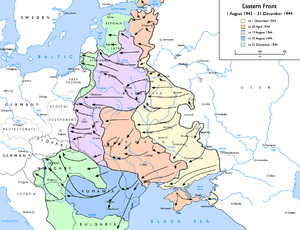
L'offensive Leningrad-Novgorod est une opération stratégique de la seconde guerre mondiale, lancée par l’Armée rouge le 14 janvier 1944 : elle consiste à attaquer le Groupe d'armées Nord allemand par les fronts de Volkhov et de Leningrad, ainsi qu'une partie du 2ᵉ front balte, afin de mettre un terme au siège de Leningrad. En l'espace de deux semaines, l’Armée Rouge reprend le contrôle de la ligne Moscou–Leningrad, et le 26 janvier 1944 Joseph Staline proclame la fin du siège de Leningrad, et l'expulsion des armées allemandes de tout l’oblast de Léningrad. La fin du blocus de 900 jours est célébrée à Leningrad le jour même par une salve tirée par 324 canons. L’offensive stratégique s'achèvera un mois plus tard, le 1ᵉʳ mars. L’état-major soviétique ordonne ensuite à l'armée de Leningrad de poursuivre l'ennemi en traversant la Narva. Le deuxième front balte est chargé de tenir les territoires reconquis sur le 16ᵉ corps d'armée allemand.
La poche de Courlande désigne l'encerclement par l'Armée rouge des forces de l'Axe dans la péninsule de Courlande, à l'ouest de la Lettonie, durant la dernière année de la Seconde Guerre mondiale.
Une proposition de fusion est en cours entre Grande Guerre patriotique et Front de l'Est (Seconde Guerre mondiale).
Pendant la Seconde Guerre mondiale, la Lituanie a été occupée par l'Union soviétique, l'Allemagne nazie, puis de nouveau l'Union soviétique en 1944. La résistance durant cette période a pris plusieurs formes. Une partie importante de la résistance s'est formée par les forces polonaises et soviétiques, dont certaines se sont battues avec des collaborateurs lituaniens. Cet article présente un résumé des organisations, personnes et actions impliquées.
L’offensive Lublin-Brest fait partie de la troisième phase de l'opération Bagration, offensive stratégique des l'Armée soviétique pour éradiquer les forces de la Wehrmacht du centre-Est de la Pologne. L'offensive fut exécutée par le premier front biélorusse et prit place en juillet 1944. Elle opposa le Groupe d'armées Nord Ukraine et Groupe d'armées Centre.
L’offensive Dniepr-Carpates est une offensive stratégique menée du 24 décembre 1943 au 14 avril 1944 par les 1ᵉʳ, 2ᵉ, 3ᵉ et 4ᵉ fronts d'Ukraine et le 1ᵉʳ front de Bielorussie contre le groupe d'armées Sud, dans le but de reprendre les territoires d'Ukraine et de Moldavie occupés par les forces de l'Axe. Cette opération amène l'Armée rouge aux portes de la Roumanie et de la Pologne, détruisant 18 divisions allemandes et roumaines et en réduisant 68 autres à moins de la moitié de leur effectif.
La campagne de Crimée, pendant la Seconde Guerre mondiale, est une campagne militaire des Allemands et des Roumains pour s'emparer de la presqu'île de Crimée détenue par les Soviétiques, qui se déroula du 24 septembre 1941 au 4 juillet 1942, date à laquelle la Crimée est entièrement aux mains des Allemands et de leurs alliés.
Les opérations militaires soviétiques pendant la Seconde Guerre mondiale ont été menées par l'Armée rouge, c'est-à-dire les forces armées de l'Union des républiques socialistes soviétiques, pendant la Seconde Guerre mondiale. Les noms ci-dessous sont ceux de l'historiographie soviétique puis russe, souvent différents des noms données par les Allemands et par les autres auteurs occidentaux.
Cet article résume l'histoire du Courlande, région de Lettonie qui s'étend au sud-ouest du golfe de Riga et est prolongée à l'est par la Sémigalie, à laquelle elle a été associée au cours de l'histoire, notamment dans le cadre du duché de Courlande, État qui a été une puissance coloniale, ayant colonisé Tobago et l'île James.
Le groupe d'armées Courlande est un regroupement d'armées allemandes de la Wehrmacht durant la Seconde Guerre mondiale.
L'offensive de Crimée est une opération militaire de la Seconde Guerre mondiale qui oppose du 8 avril au 12 mai 1944 les forces armées de l'Axe à celles de l'URSS qui cherchent à reprendre le contrôle de la péninsule de Crimée. La bataille se solde par une victoire soviétique et un repli allemand.
Les partisans biélorusses étaient des combattants d'armées irrégulières participant au Mouvement général de résistance biélorusse contre les Nazis allemands et les collaborateurs, pendant la Seconde Guerre mondiale. Leur histoire se confond avec celle de la Biélorussie après l'invasion des troupes allemandes dans l'opération Barbarossa et de ses conséquences sur la Biélorussie.
Walter Model est un Generalfeldmarschall allemand de la Seconde Guerre mondiale, né le 24 janvier 1891 à Genthin et mort par suicide le 21 avril 1945 dans les bois près de Ratingen.